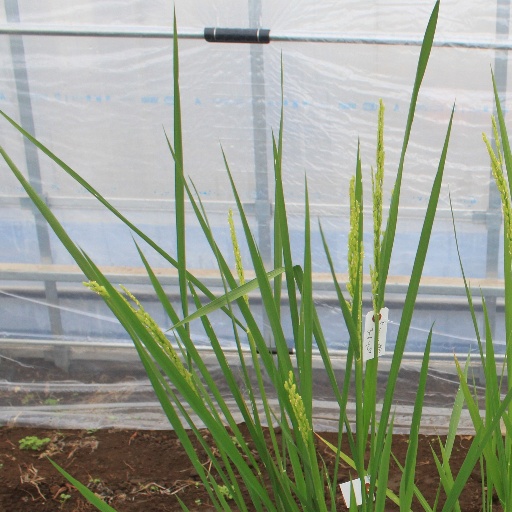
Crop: rice